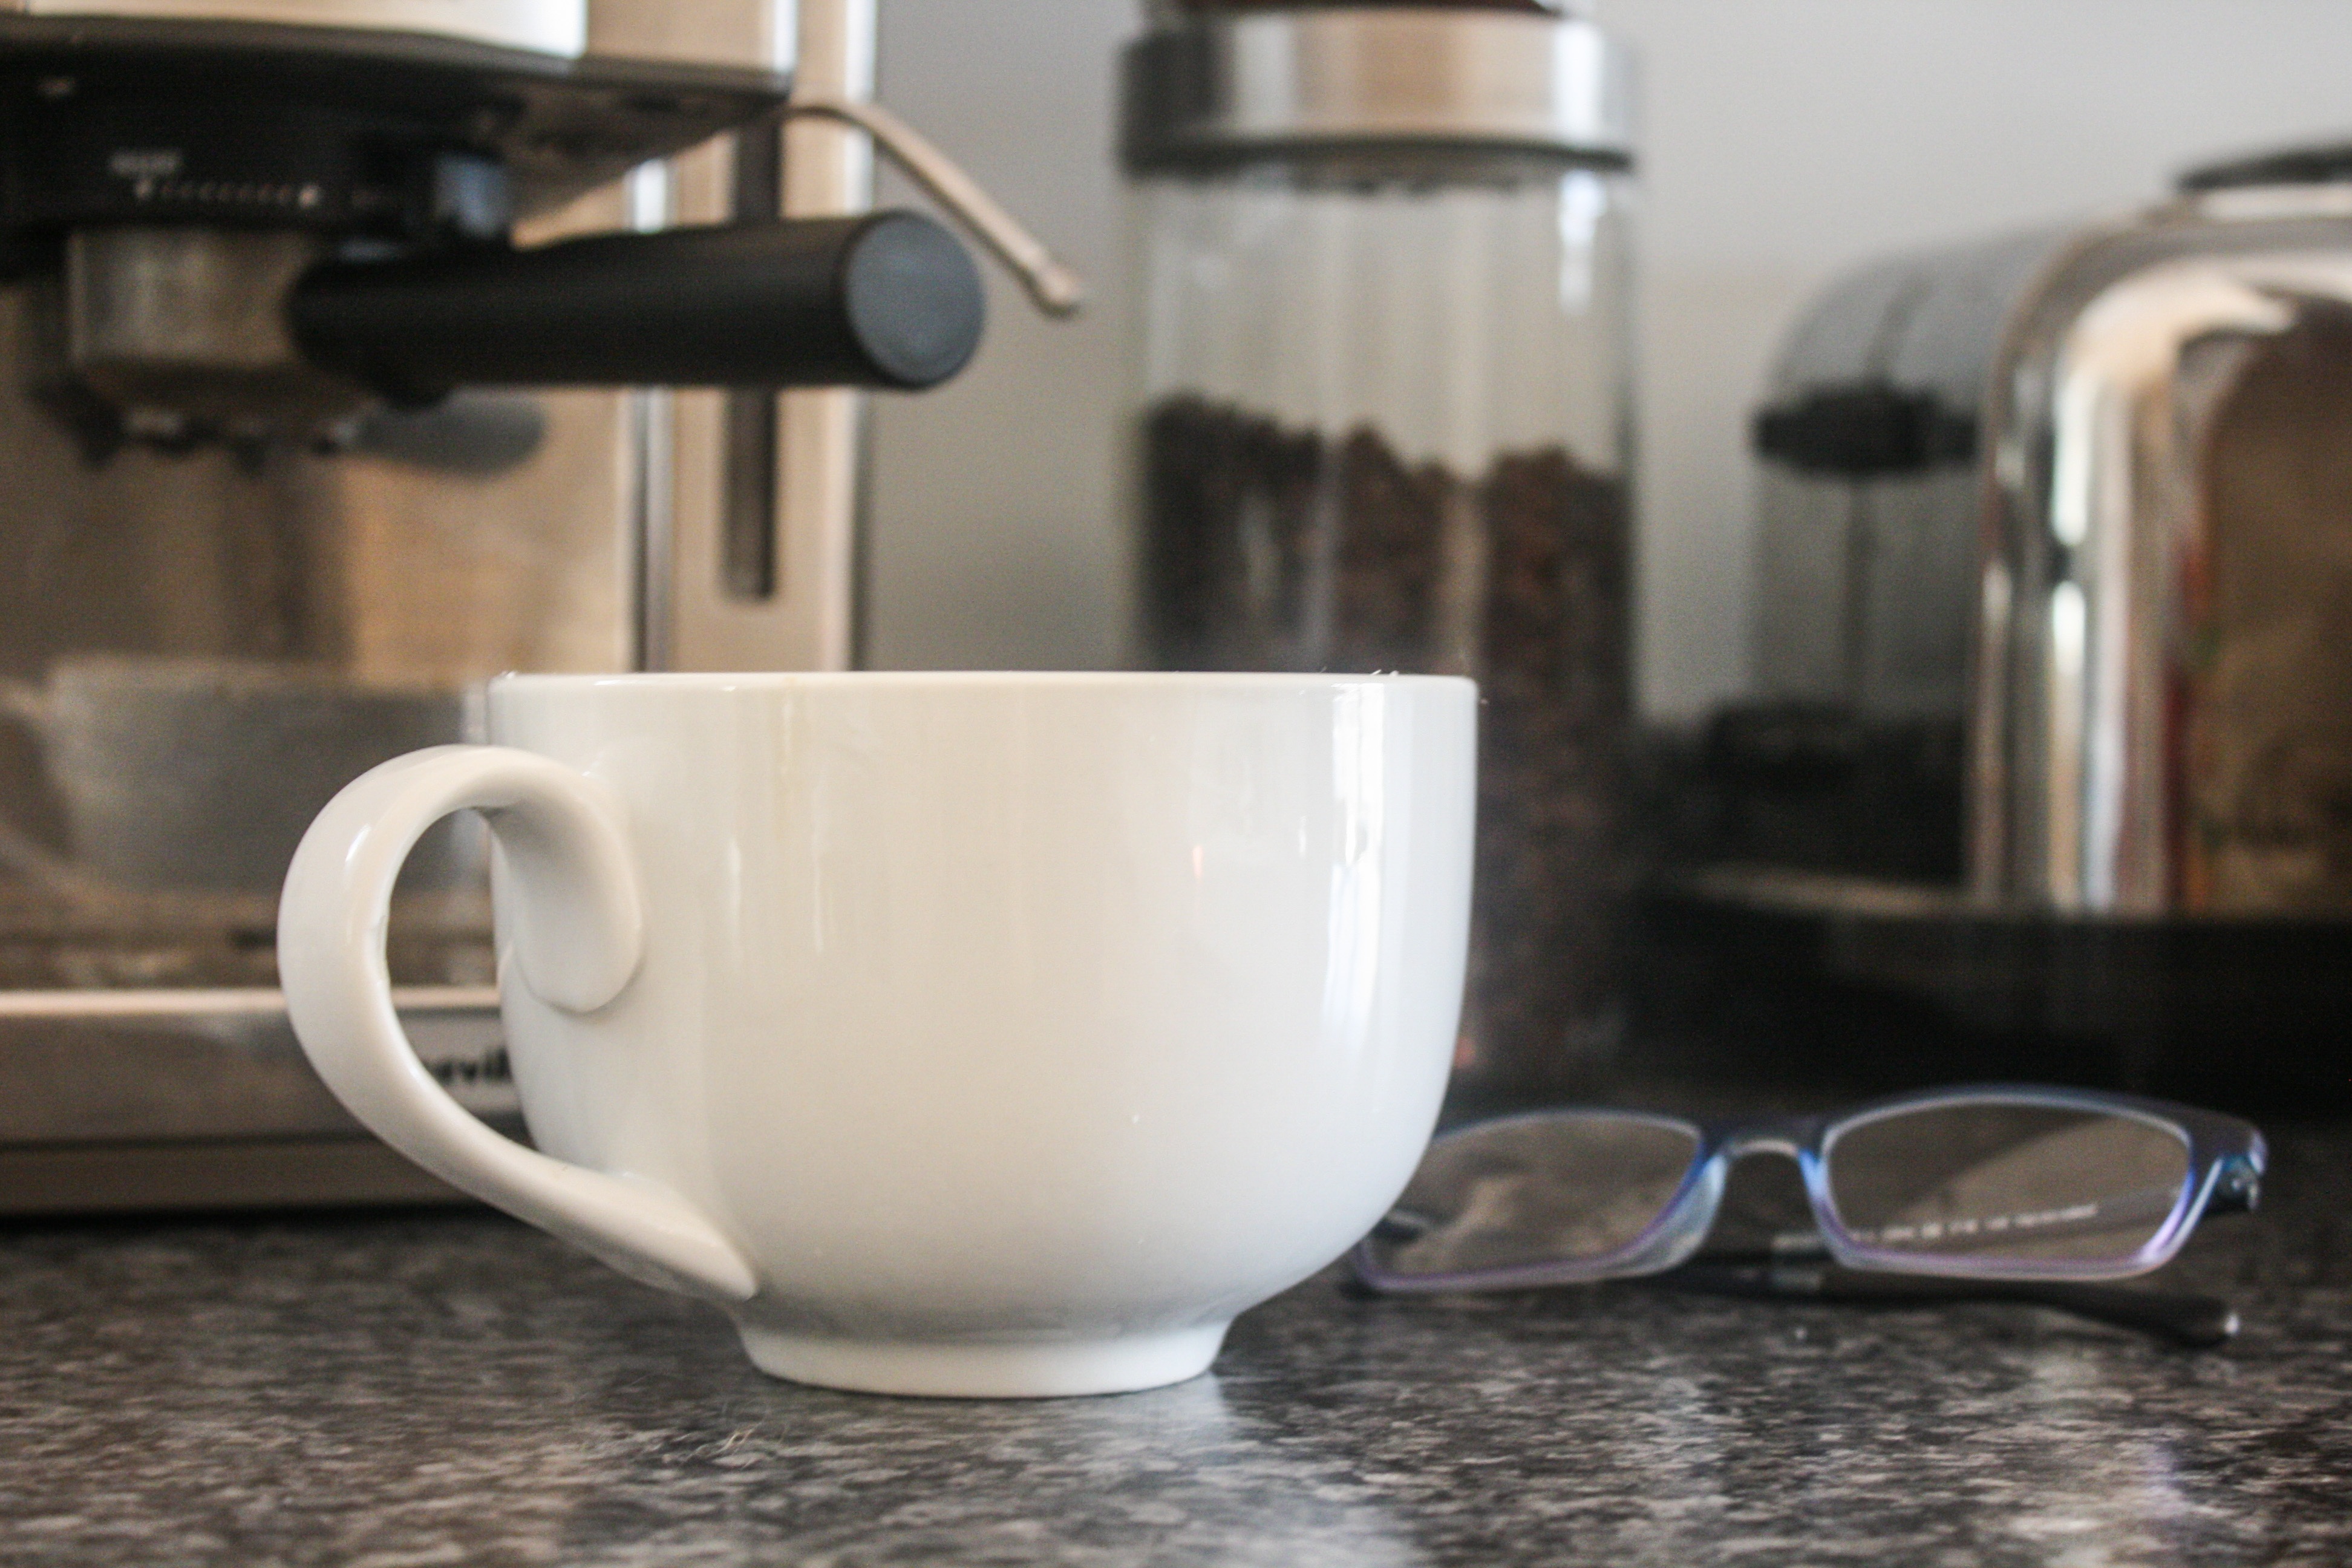
cafe, coffee, white, morning, roast, cup, latte, cappuccino, beverage, drink, breakfast, espresso, mug, coffee cup, caffeine, glasses, brew, coffee beans, small appliance